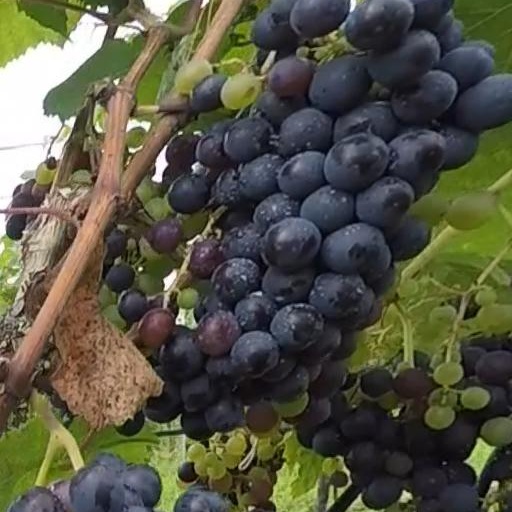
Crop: grape